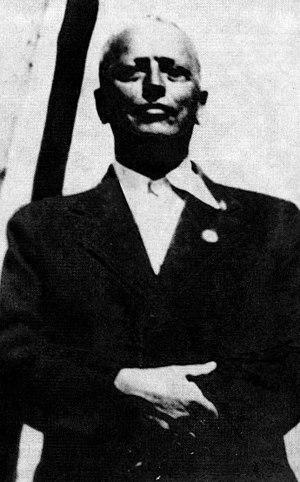
La Shoah en Belgique recouvre les persécutions, les déportations et l'extermination subies par les Juifs durant la Seconde Guerre mondiale en Belgique. Elle débute avec les premières ordonnances allemandes promulguées dès 1940, l'instauration de l'Association des Juifs en Belgique en novembre 1941, l'imposition du port de l'étoile juive, en mai 1942, la mise en place d'un camp de rassemblement à la Caserne Dossin en juillet 1942 et le départ des convois de la déportation des Juifs de Belgique d'août 1942 à juillet 1944. Plus de 30 000 Juifs résidant sur le territoire belge et le nord de la France furent ainsi déportés vers Auschwitz. Seuls 1650 d'entre eux survivront à cet enfer concentrationnaire. Après la guerre, certains criminels de guerre nazis sont jugés. La responsabilité de l'administration et des forces de l'ordre est étudiée. Un rapport est commandité par le sénat, il débouche en 2007 sur le rapport du CEGES intitulé : La Belgique docile. Le gouvernement belge présentera officiellement ses excuses à la communauté juive en 2002, elles seront réitérées après le rapport, en 2012.
Franz Straub, né le 25 février 1889 à Bergrothenfels, Rothenfels et mort en 1977 était un officier SS au sein de la Sipo-SD. Durant la Seconde Guerre mondiale, il était le chef de la Gestapo pour la Belgique et était basé à Bruxelles.